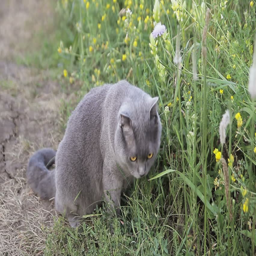
cat of the breed on green grass